Moses Shipi

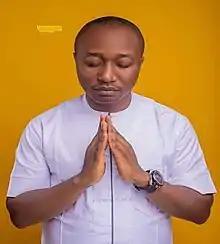

Moses Godia Shipi (born March 2, 1979) is a Nigerian businessman and politician. He served as a personal assistant to the former governor of Bauchi state Alh. (Dr). Malam Isa Yuguda. He got elected to serve as the national chairman of the All Blending Party (ABP) and former presidential candidate among the 79 candidate that contested to be the president of Nigeria in the 2019 Nigerian general election.